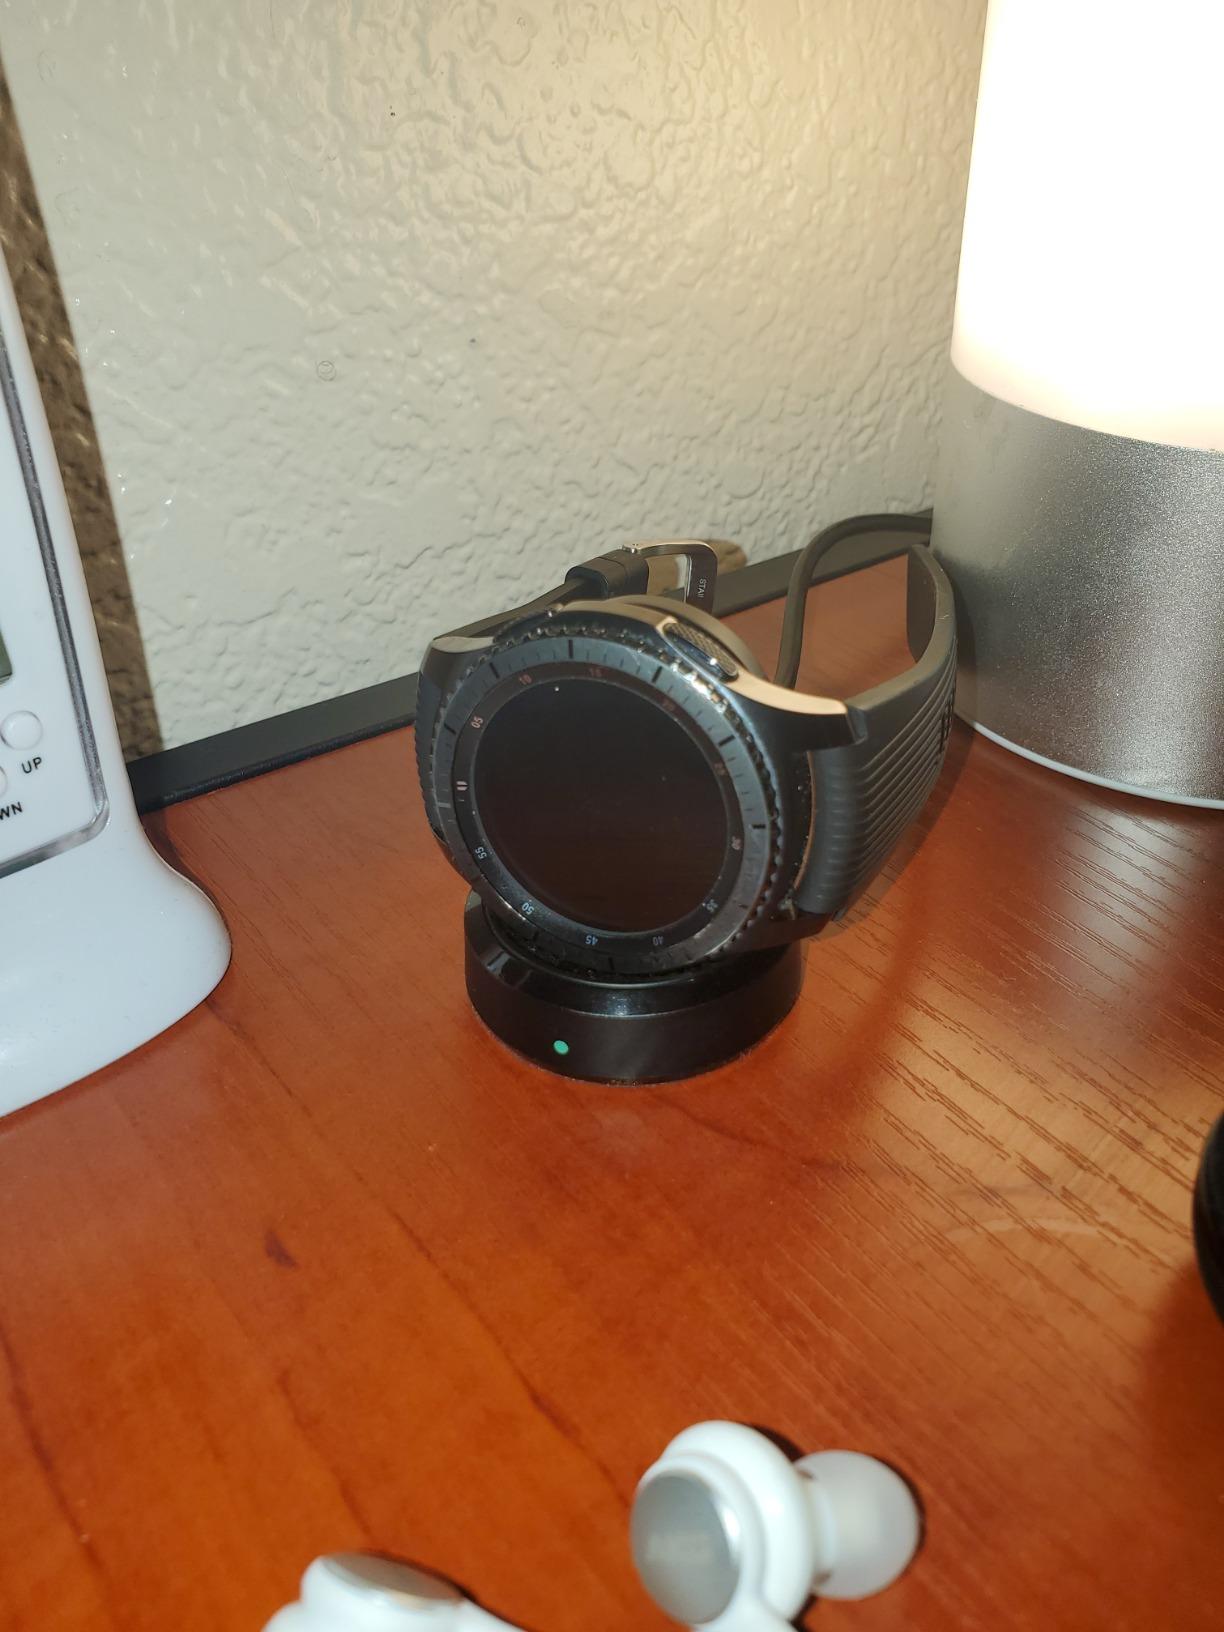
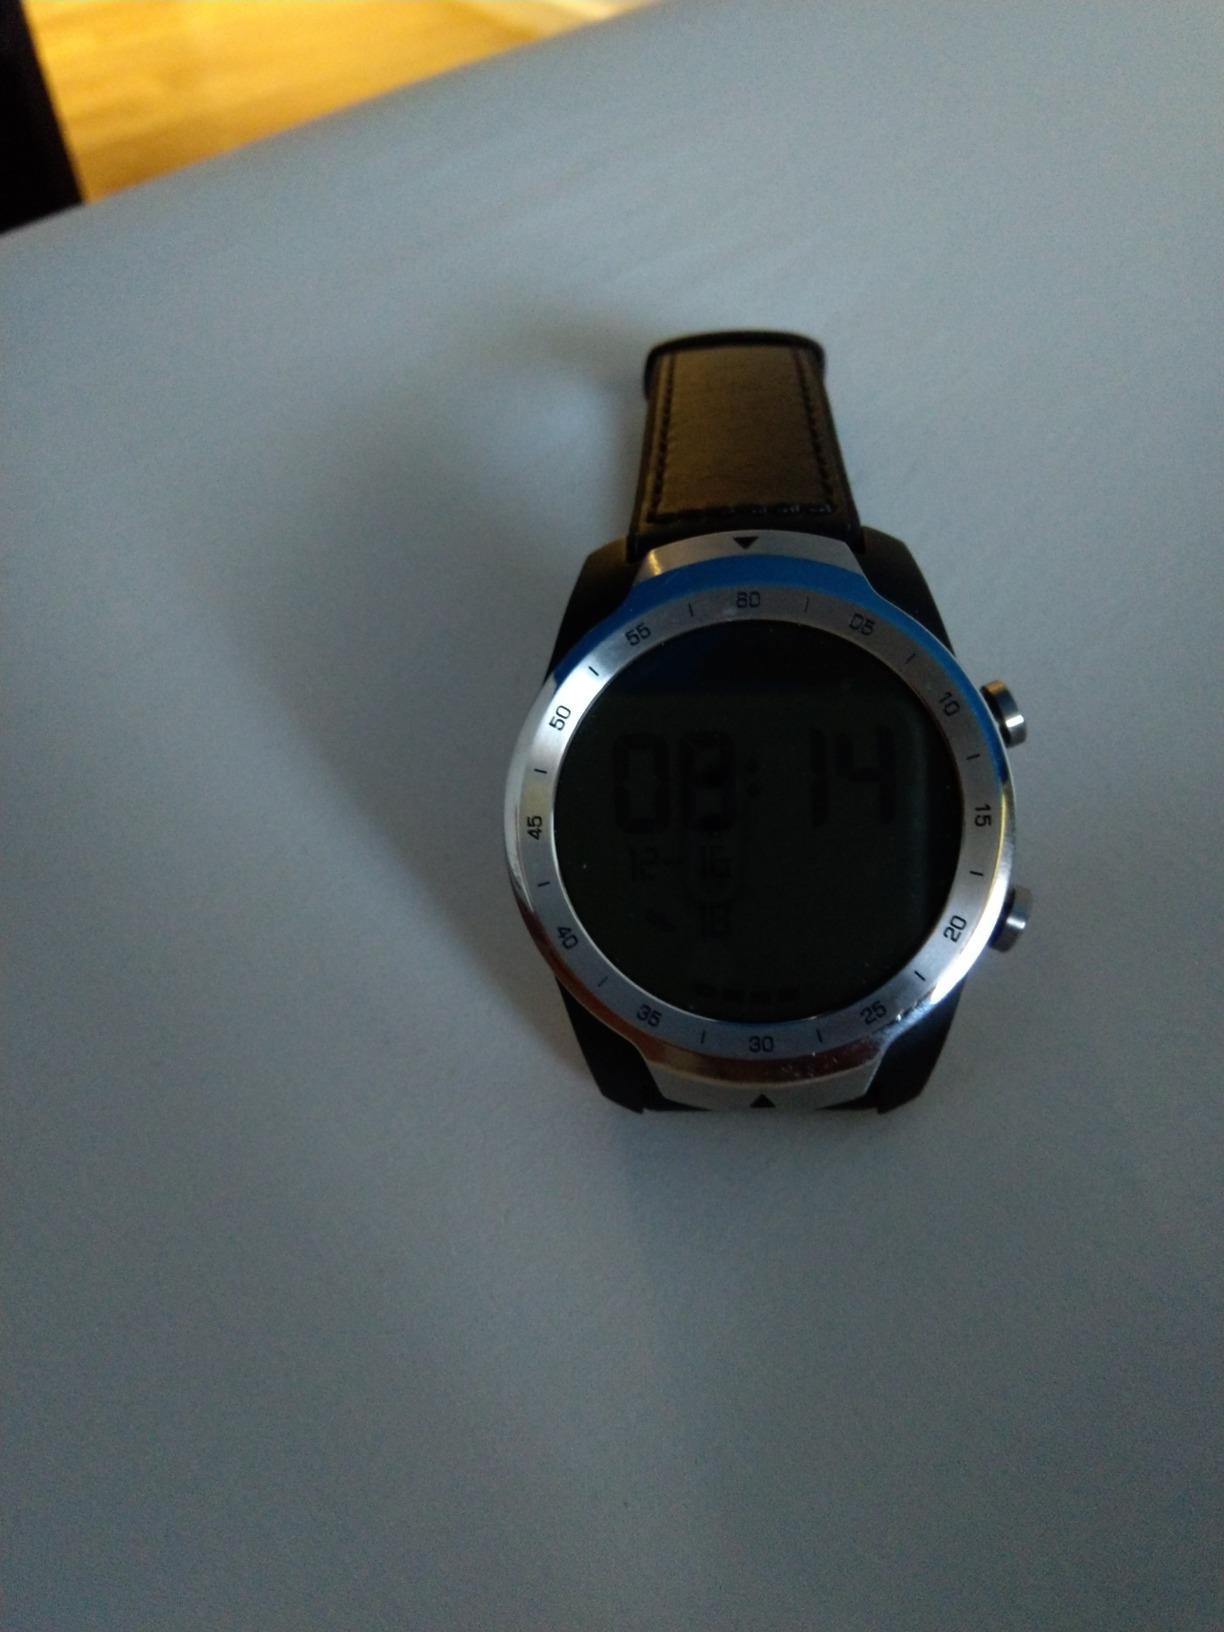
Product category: smartwatch
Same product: no